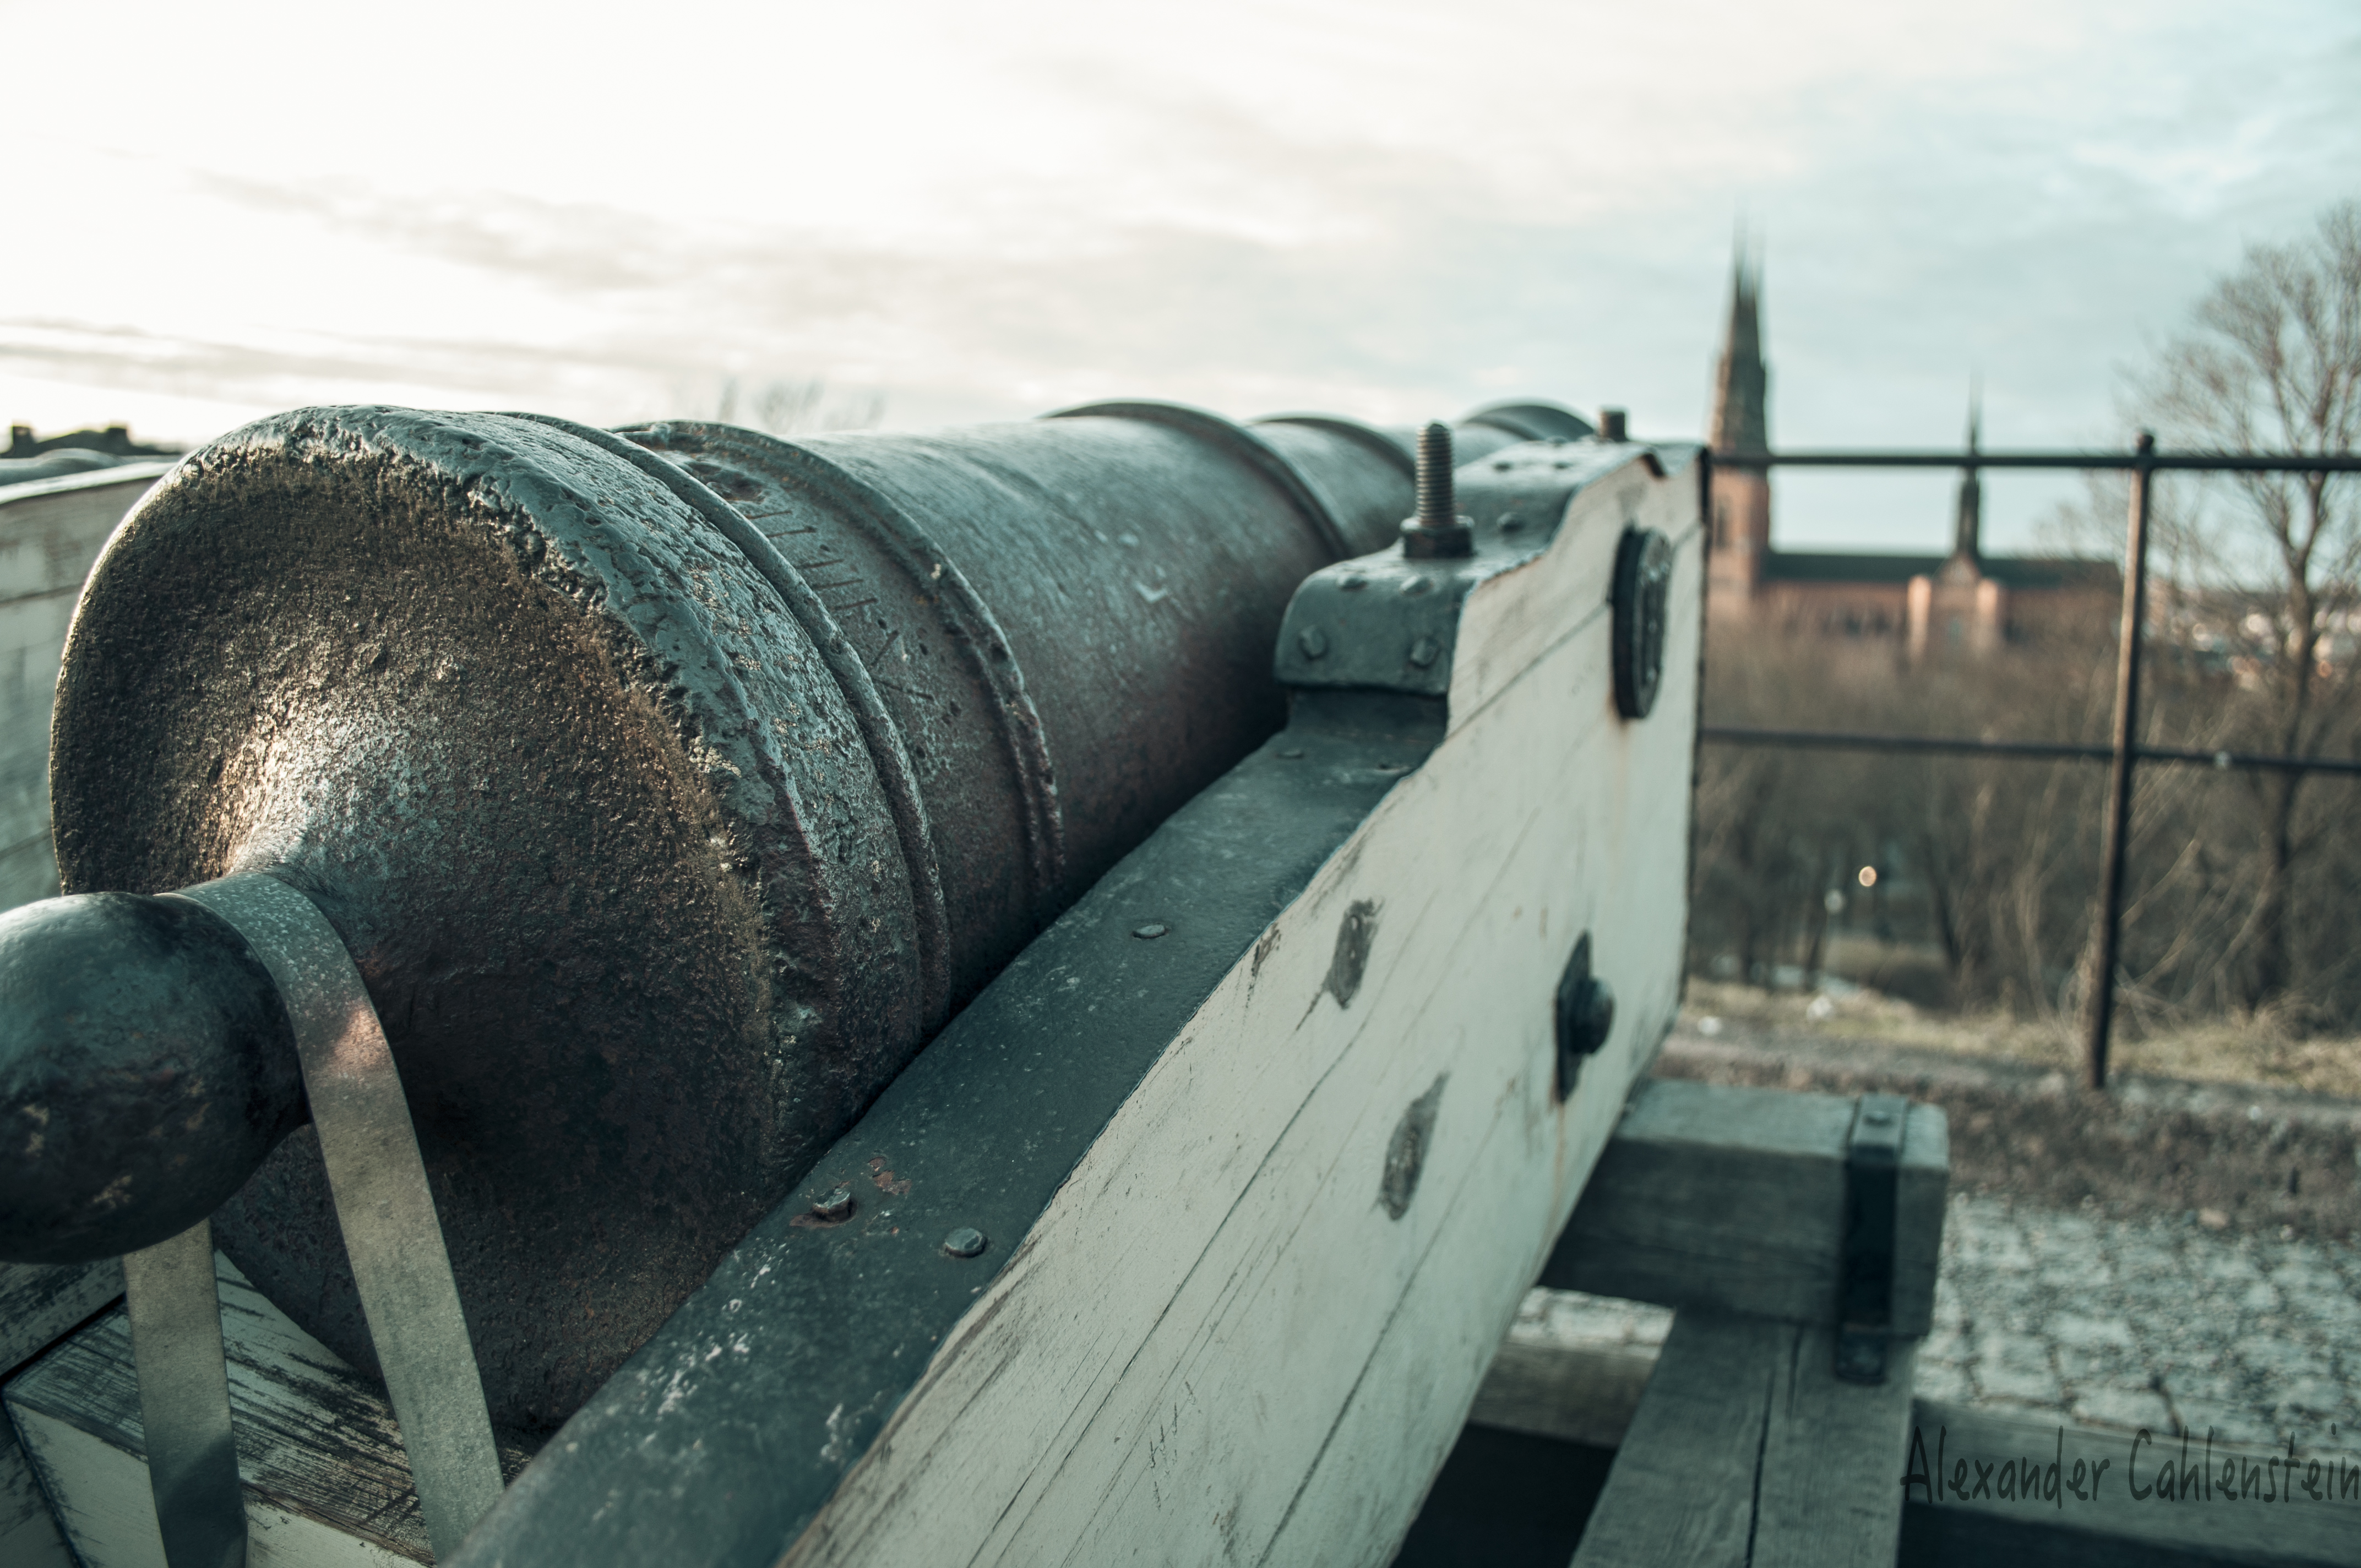
vehicle, industry, cannon